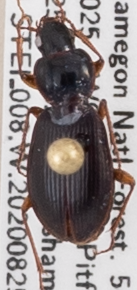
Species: Synuchus impunctatus
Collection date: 2020-08-25
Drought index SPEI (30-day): -0.528
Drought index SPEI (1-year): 2.09
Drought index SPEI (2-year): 2.09